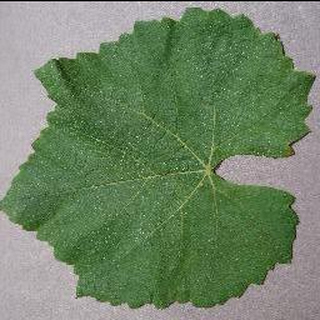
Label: healthy_grape